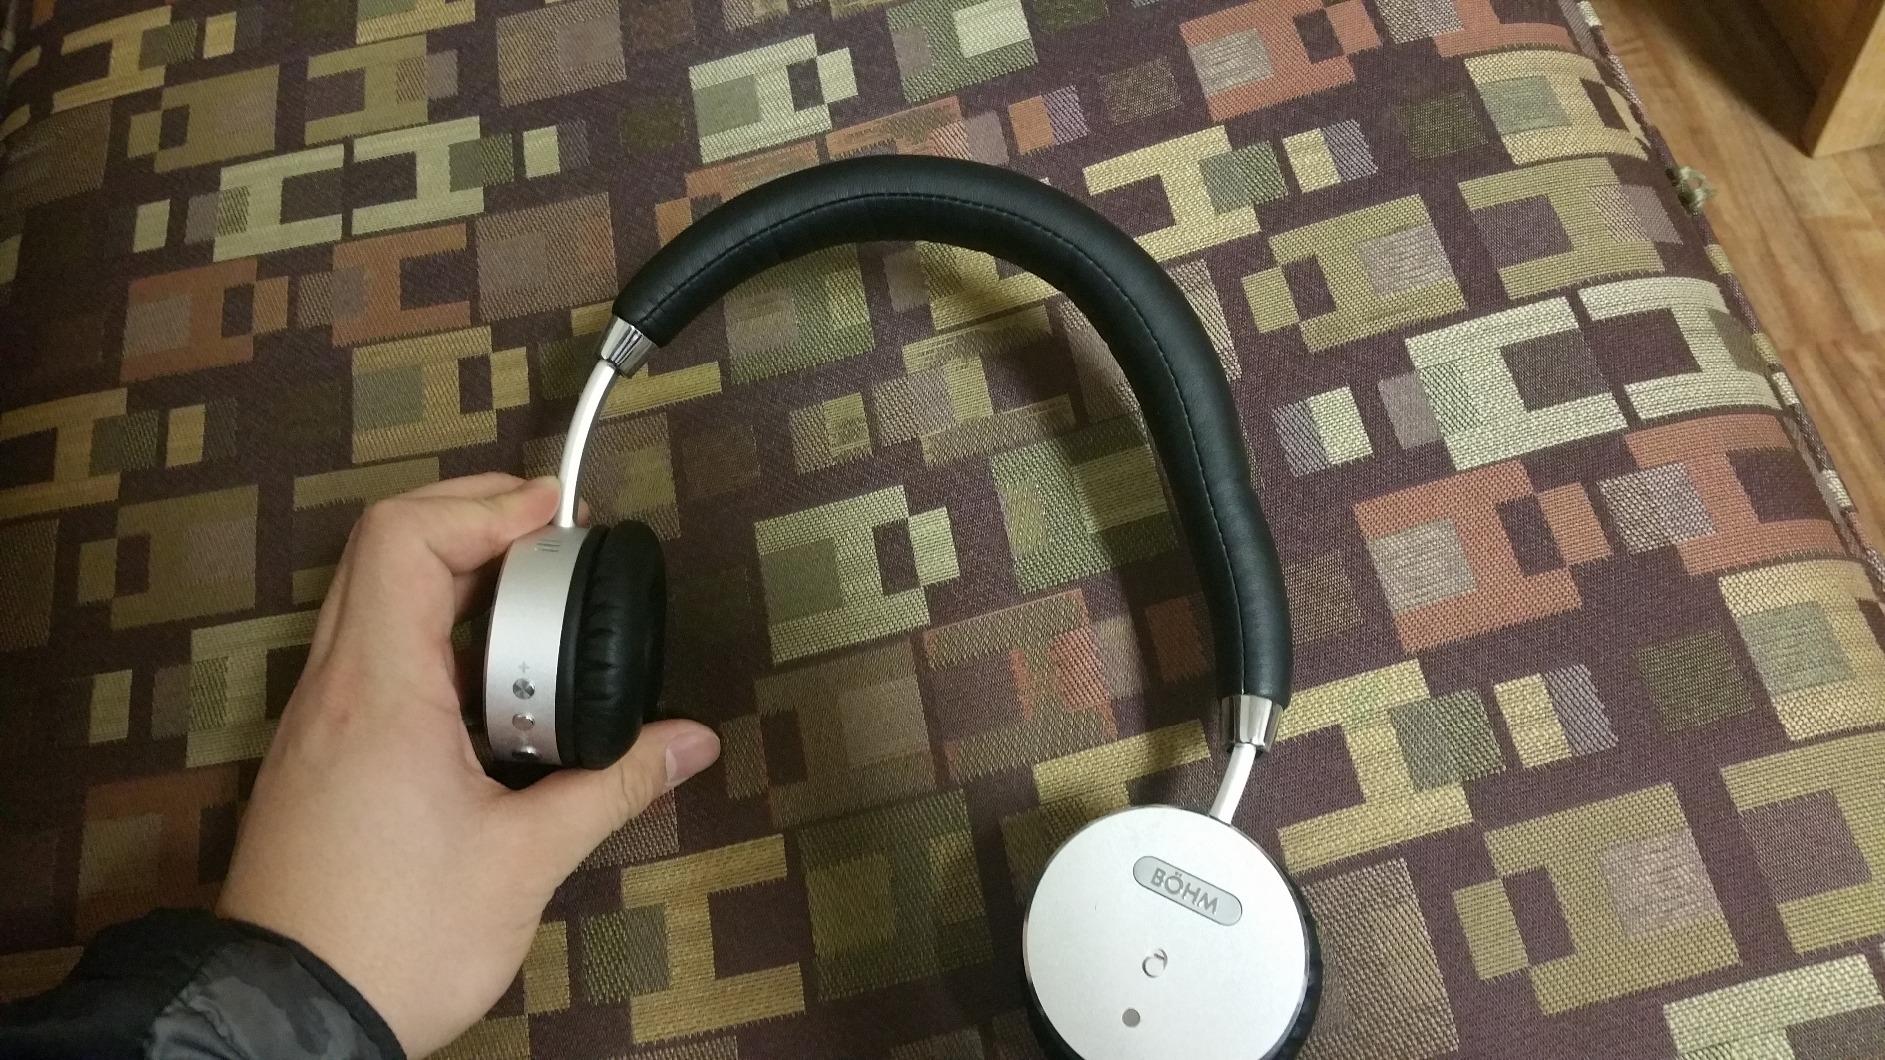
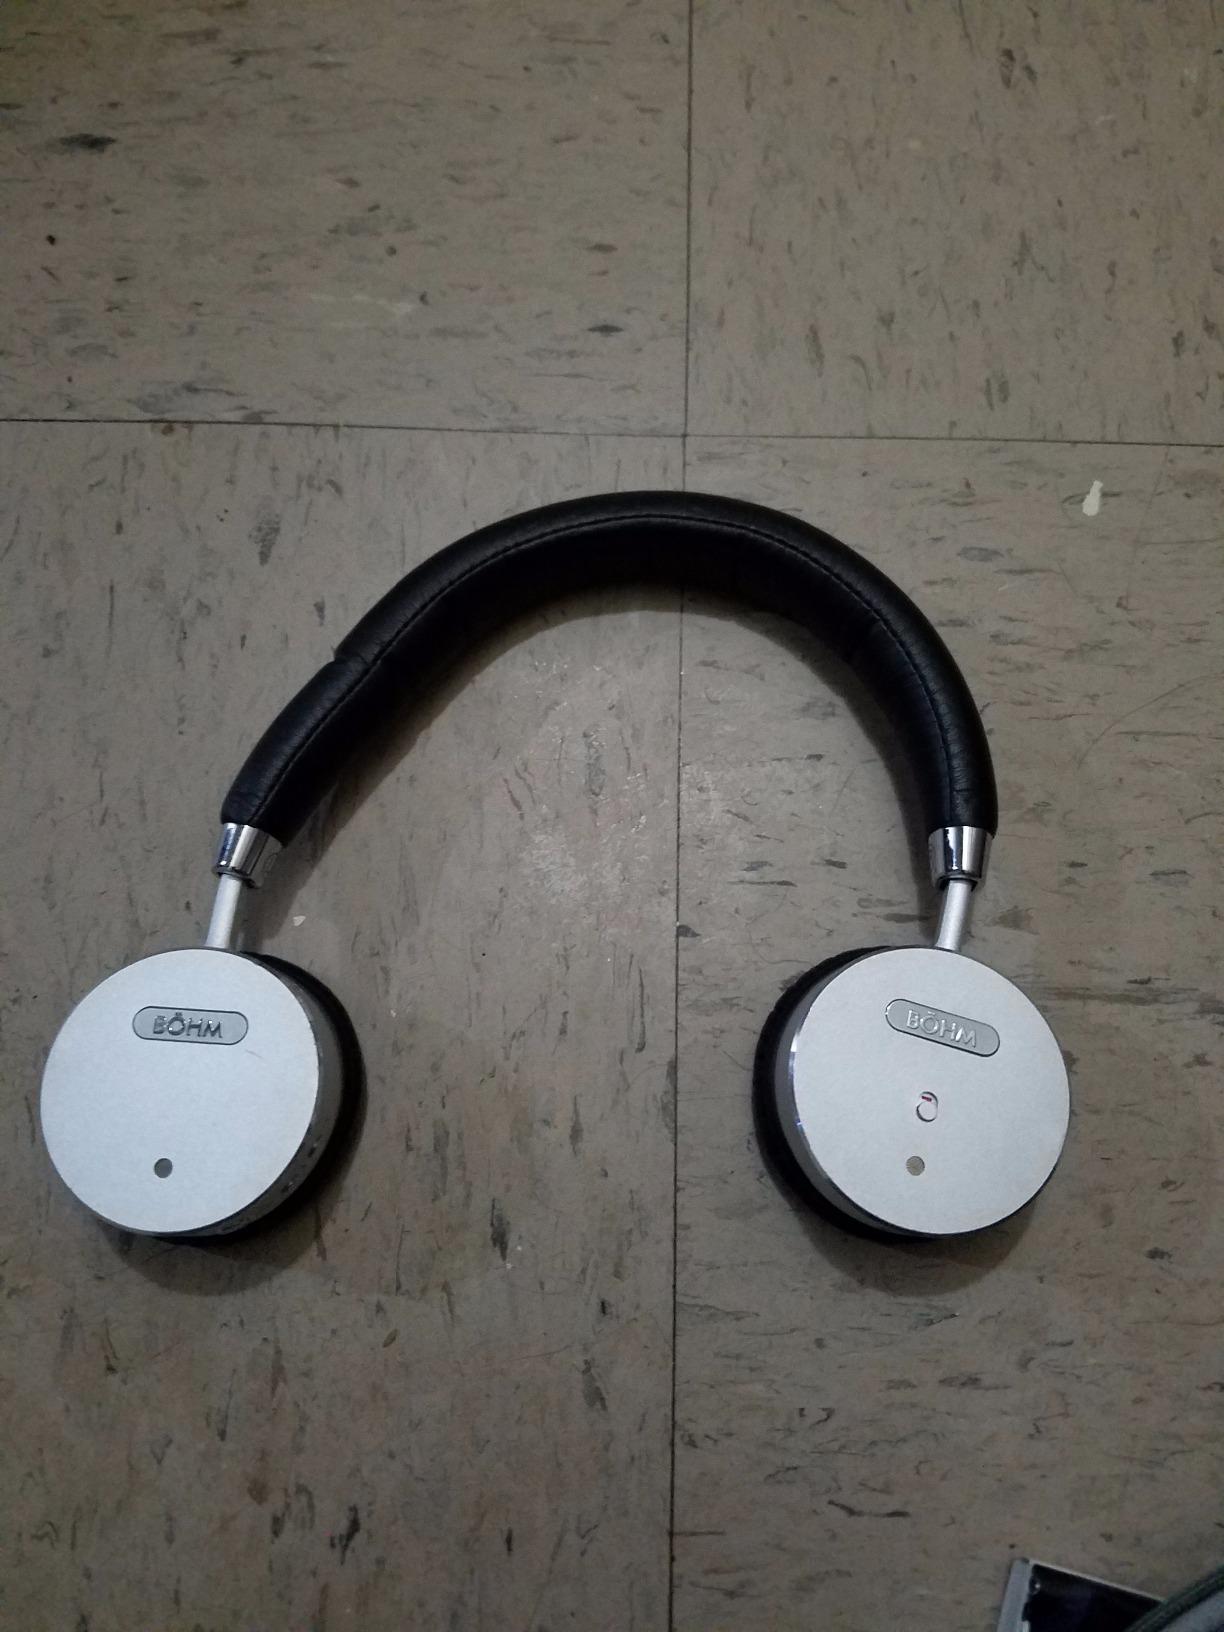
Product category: headphones
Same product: yes